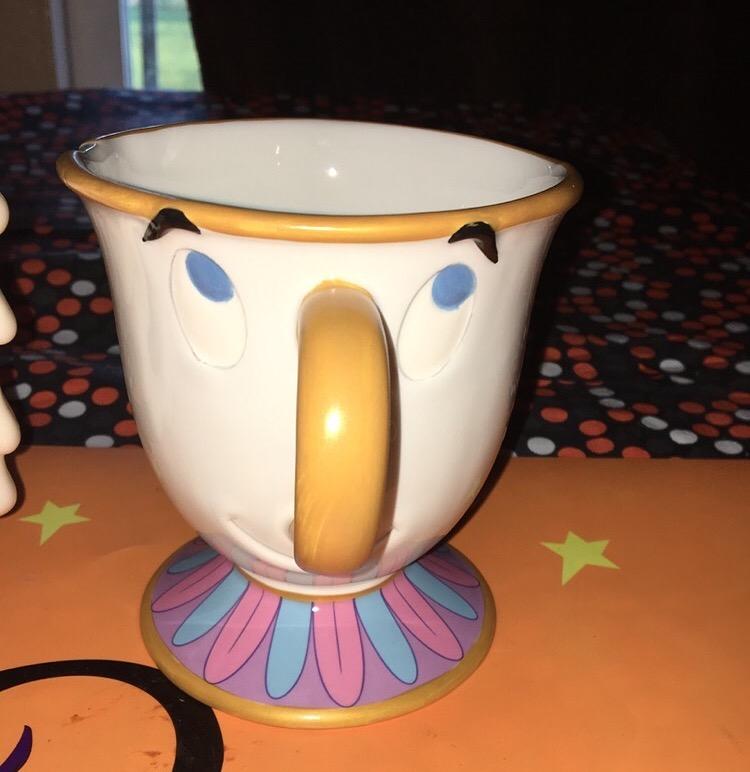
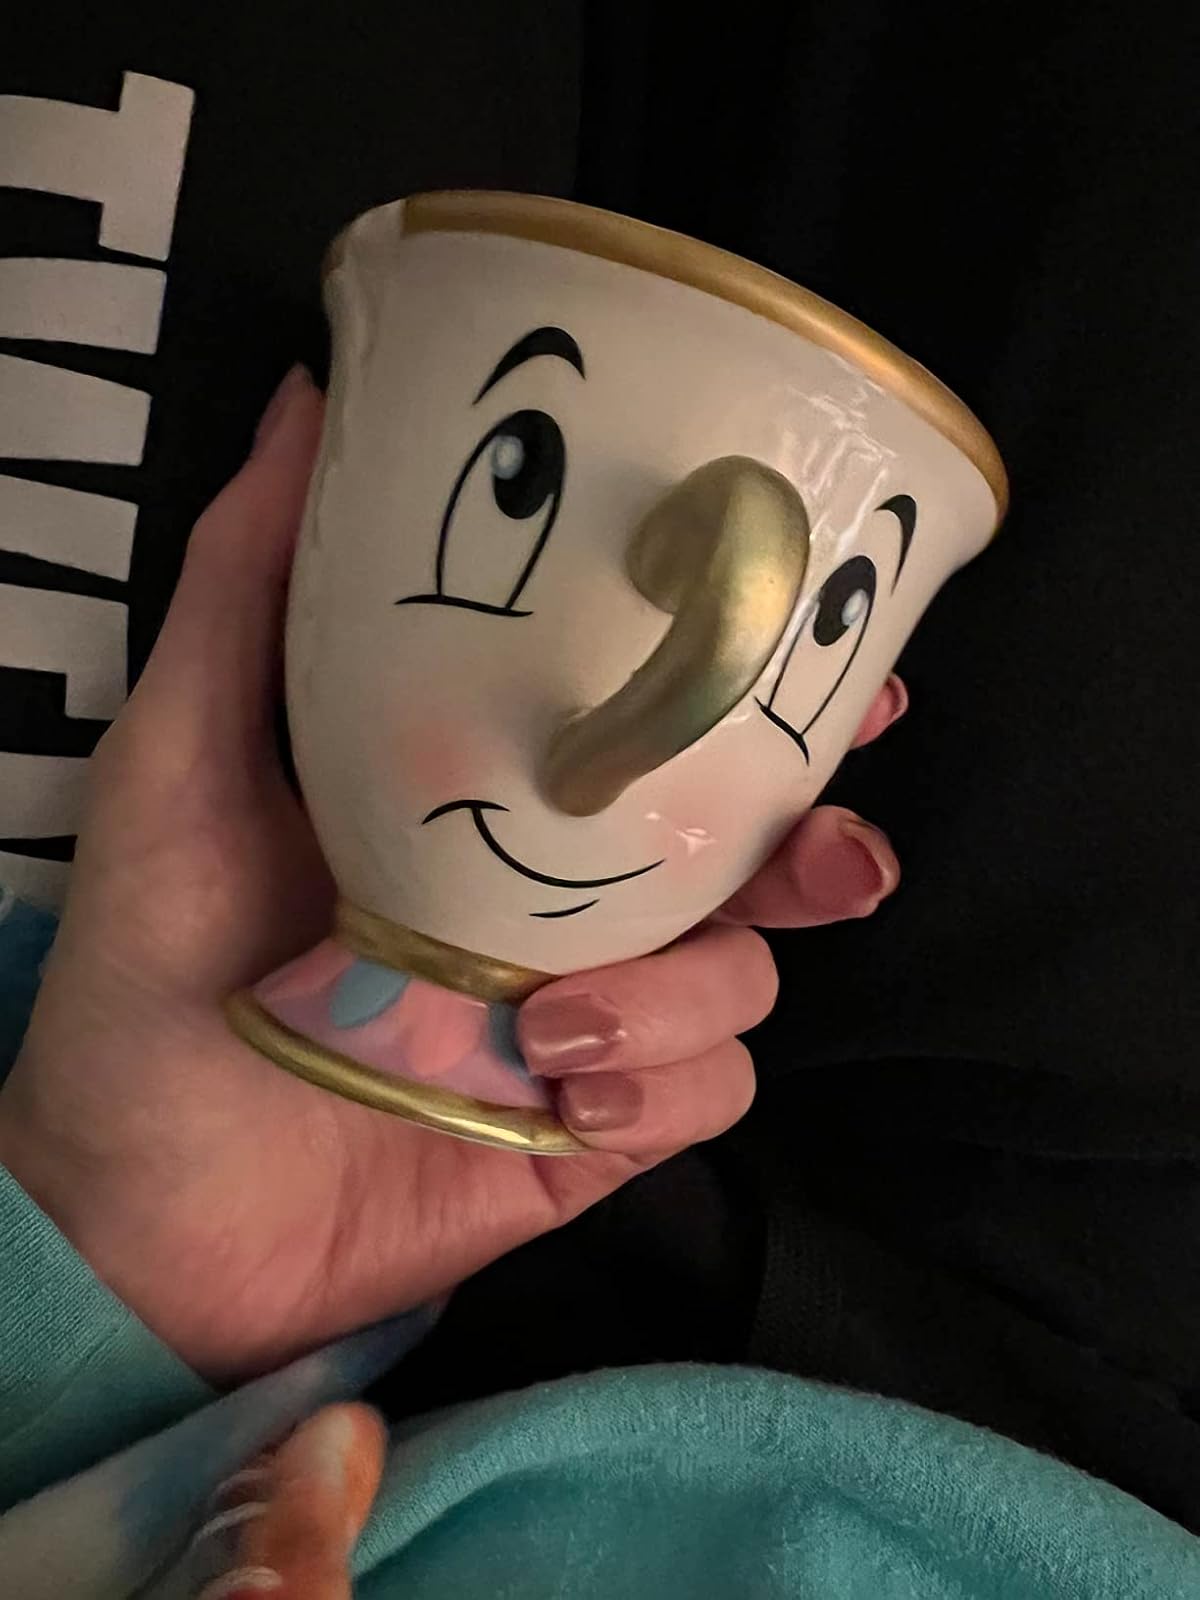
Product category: items_mug
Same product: no